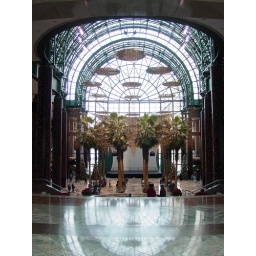
Across the street from Ground Zero, the windows reflect in the floor framing the palm trees..